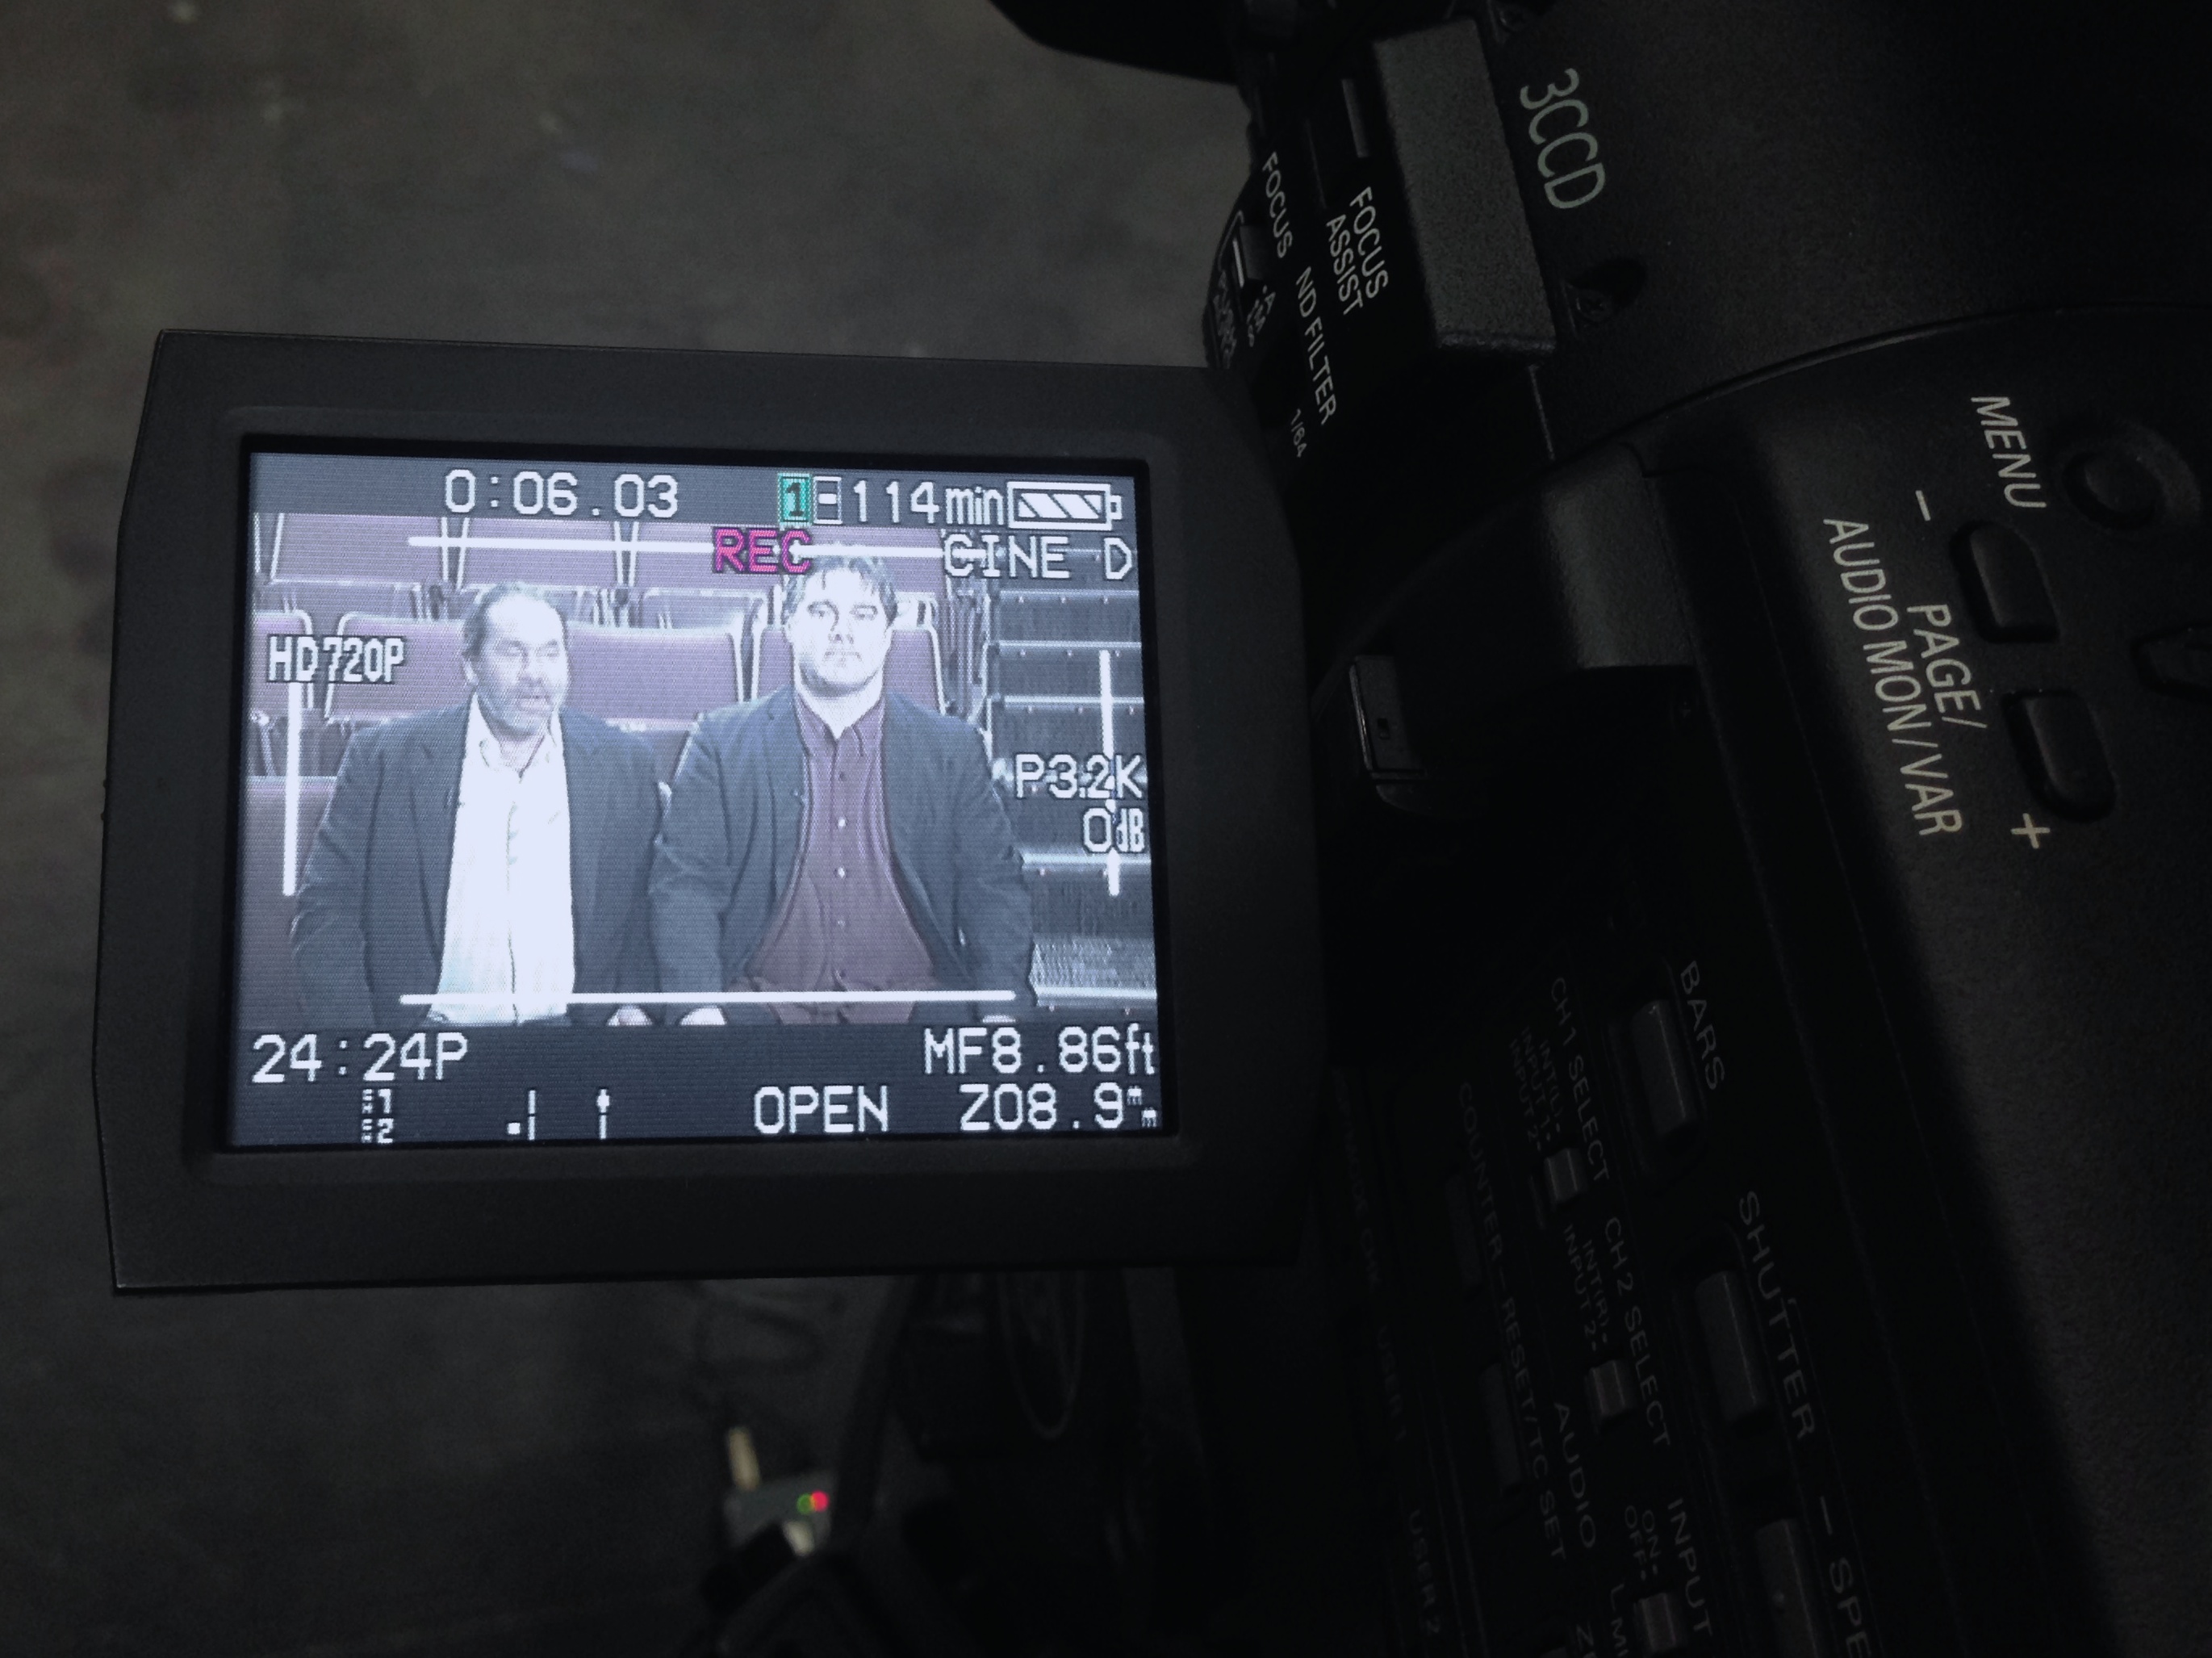
light, technology, vehicle, gadget, black, digital camera, electronics, image, multimedia, screenshot